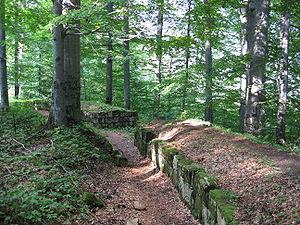
Sarmizégétuse ou Sarmizegetusa Regia en latin est une cité antique érigée dans les monts d'Orăștie, dans le village de Grădiștea de Munte. Sous le règne du roi Décébale, elle fut la capitale des Daces. L'empereur romain Trajan en fit le siège en 101-102 dans sa première campagne contre Décébale. Sarmizégétuse est l'une des six cités fortifiées daces qui furent inscrites au patrimoine mondial de l'UNESCO en 1999.